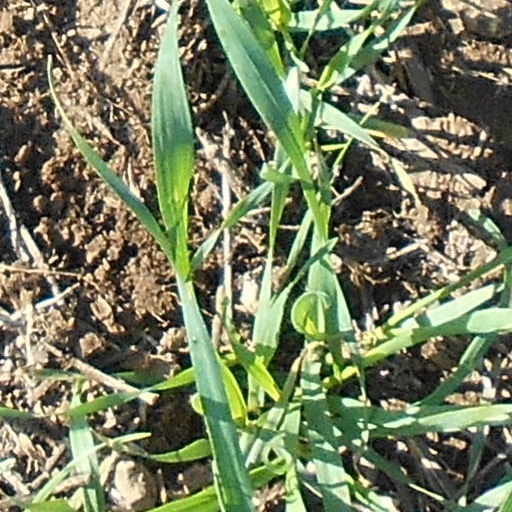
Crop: wheat